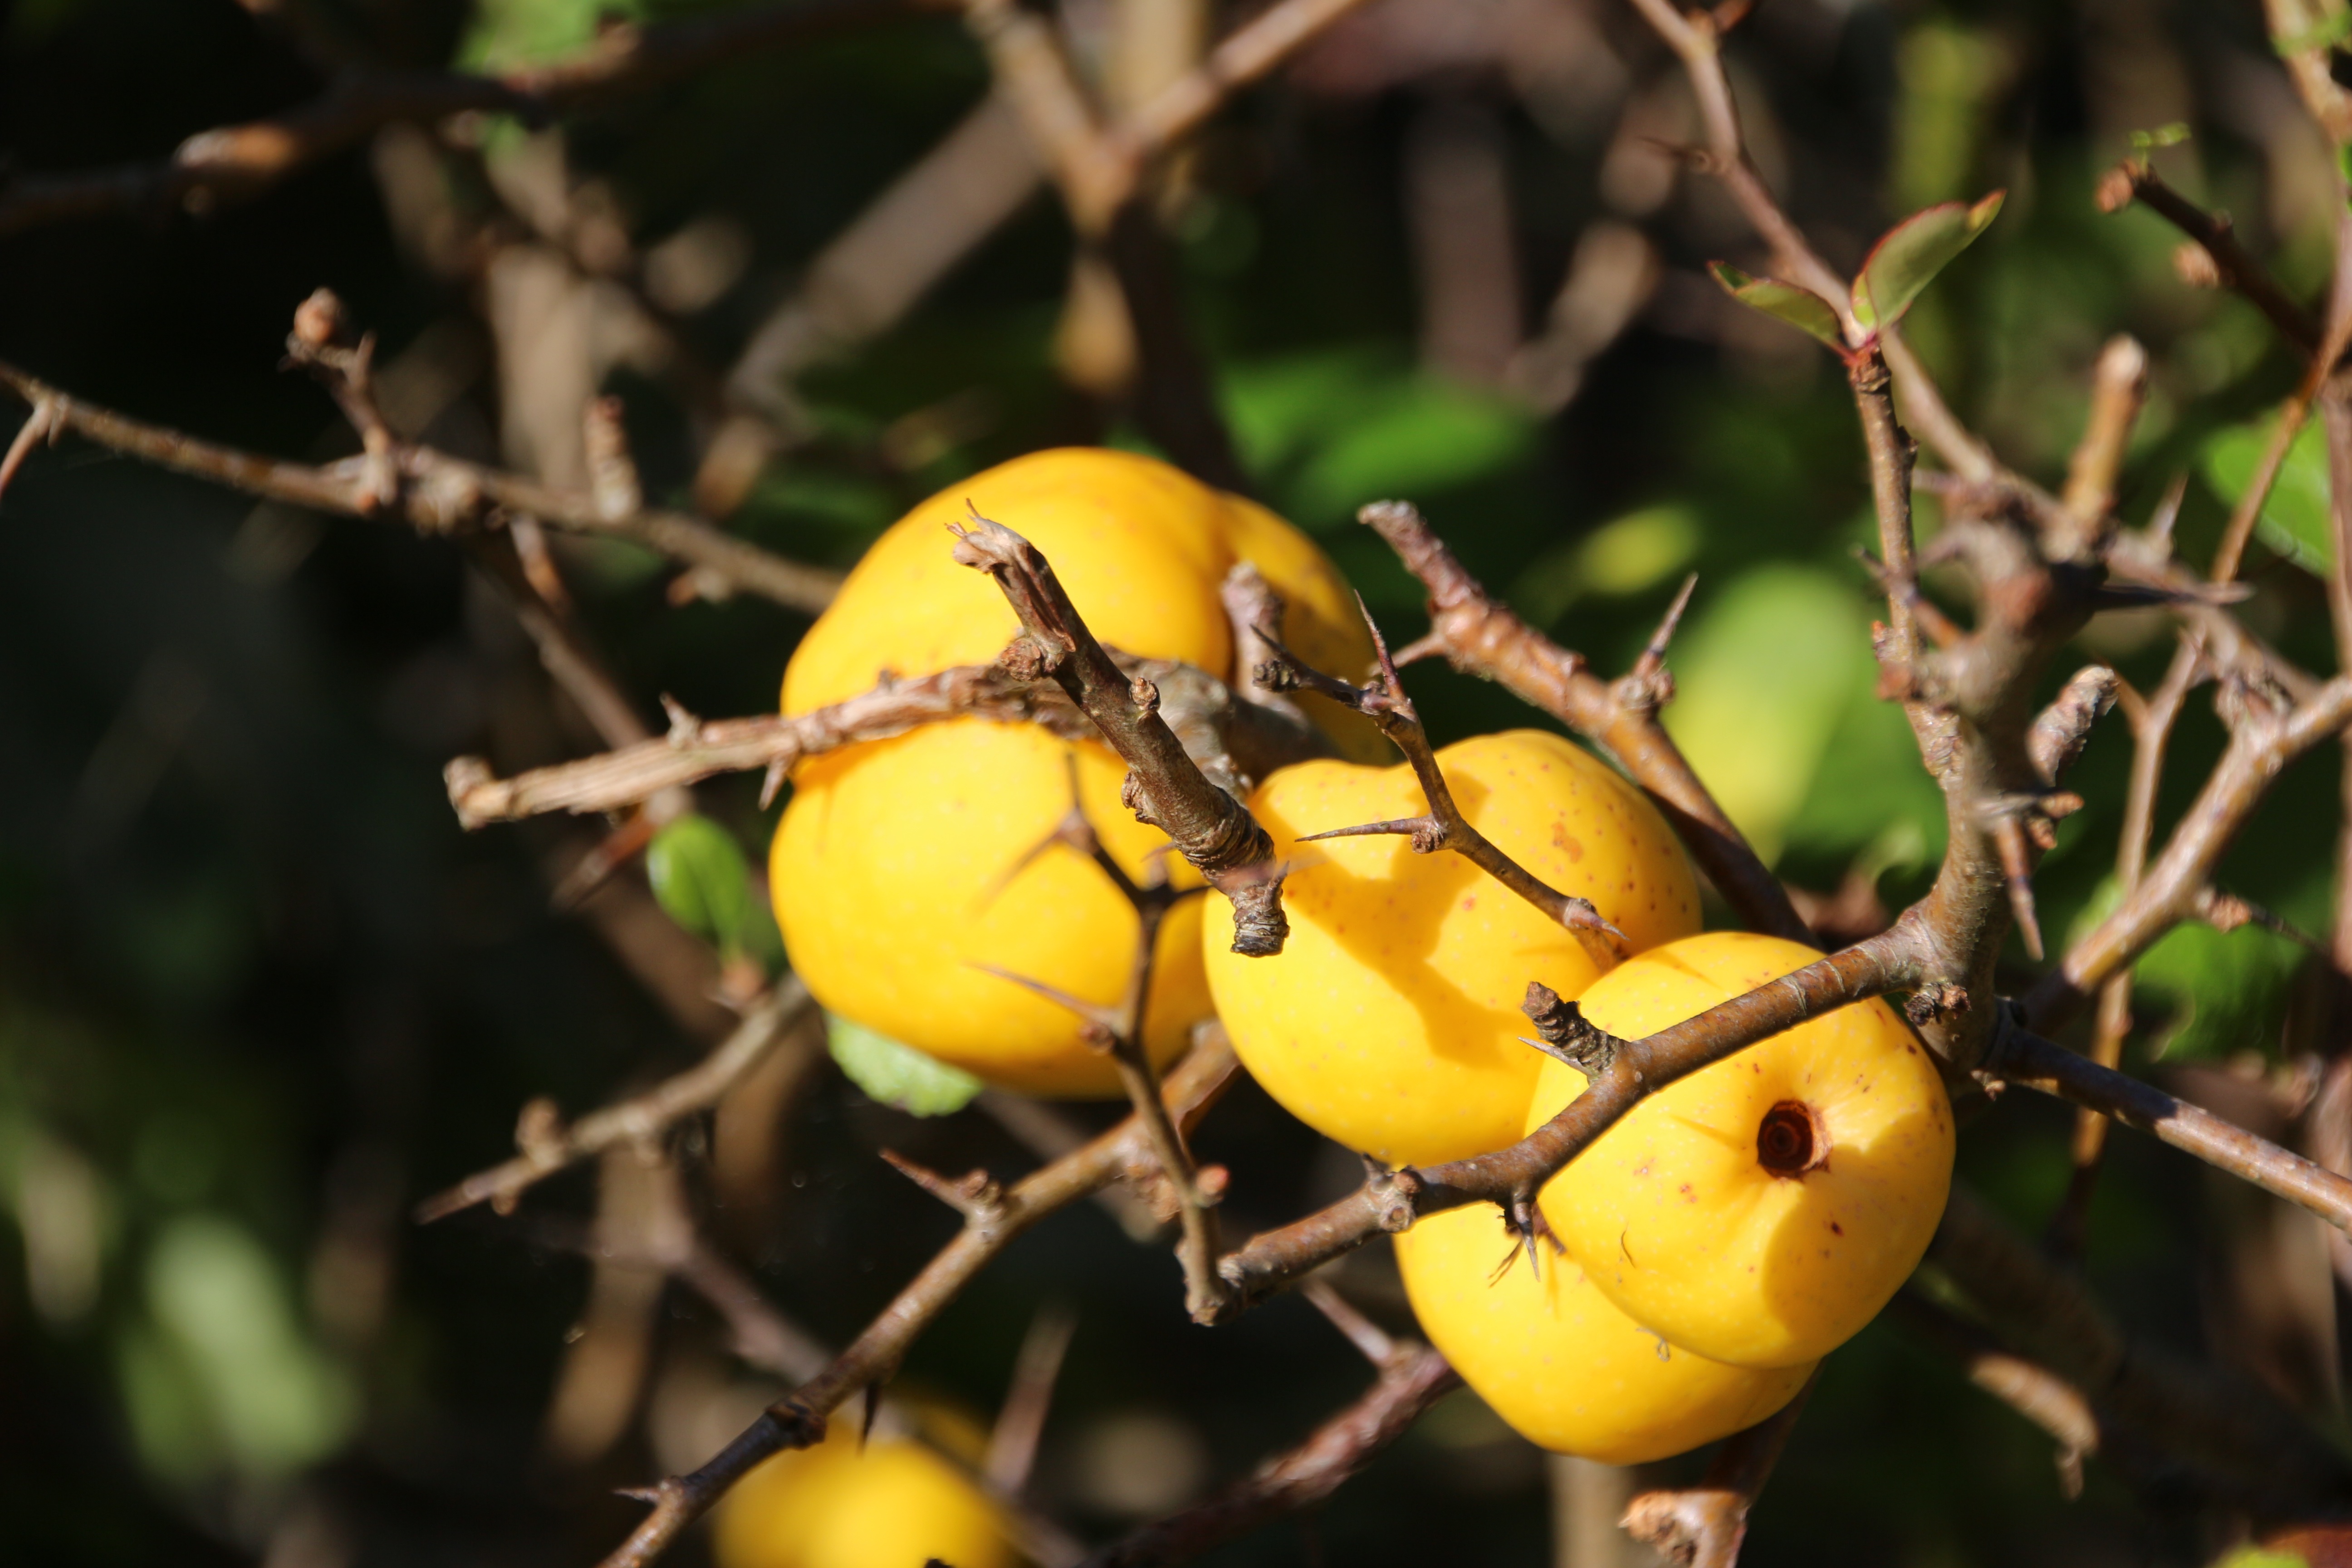
apple, nature, branch, plant, fruit, leaf, flower, wildlife, bush, food, produce, insect, autumn, botany, yellow, flora, fauna, invertebrate, hornet, wasp, beetle, macro photography, zieraepfel, membrane winged insect